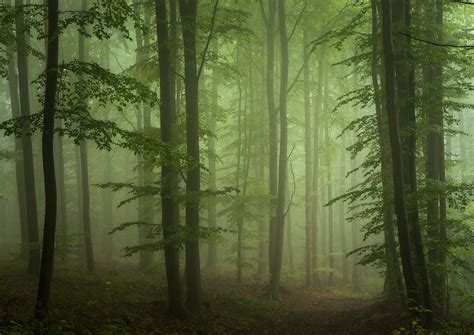
Weather: rain or strom